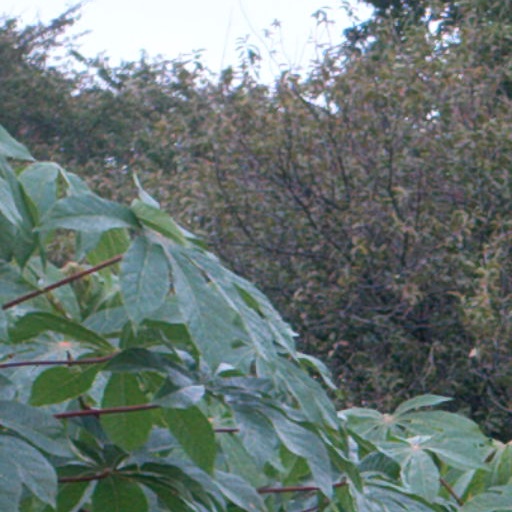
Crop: cassava